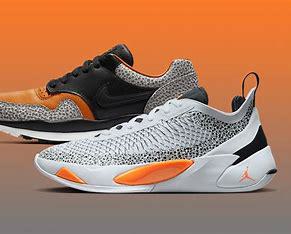
Brand: Jordan
Model: Luka 1